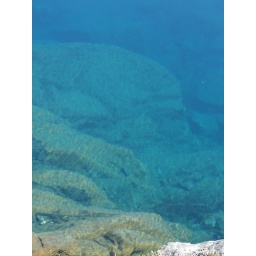
Exceptionally clear water in Upper Pierce Lake.